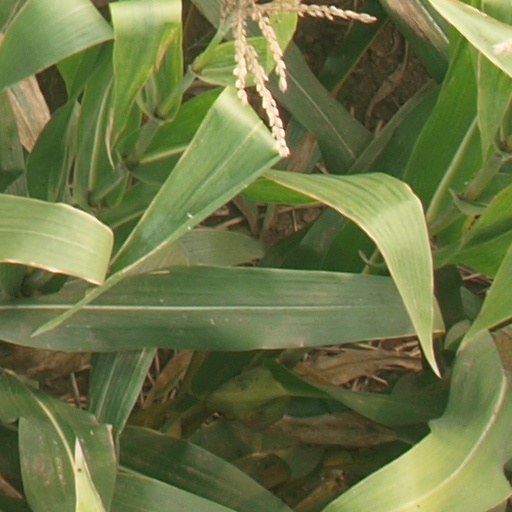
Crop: maize; corn